Beniamino Filon

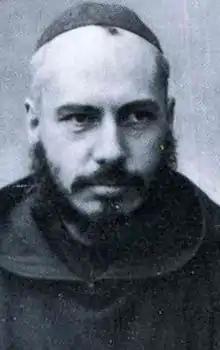
Filon c. 1945.

Beniamino Filon (2 August 1900 - 21 July 1948) - in religious Giacomo da Balduina - was an Italian Roman Catholic priest and a professed member from the Order of Friars Minor Capuchin. Filon studied in Rovigo before being summoned to Milan for mandated service in the armed forces towards the close of World War I but following it was able to resume his studies in Bassano del Grappa. He was ordained to the priesthood and spent a brief respite in Slovenia due to a disease he was suffering from. He remained for most of his time as a friar listening to confessions in Udine but died in 1948 in Lourdes while on a pilgrimage.